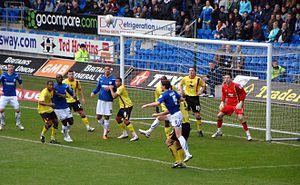
La saison 2010-2011 du Cardiff City FC est la 84ᵉ depuis l'inscription du club dans le championnat anglais en 1920. L'équipe évolue pour la huitième saison consécutive en Championship. Le président du club, Peter Ridsdale quitte Cardiff City le 31 mai 2010, cédant la place à un investisseur malaisien, Datuk Chan Tien Ghee qui achète 49 % des parts du club pour un montant de 6 millions de livres.